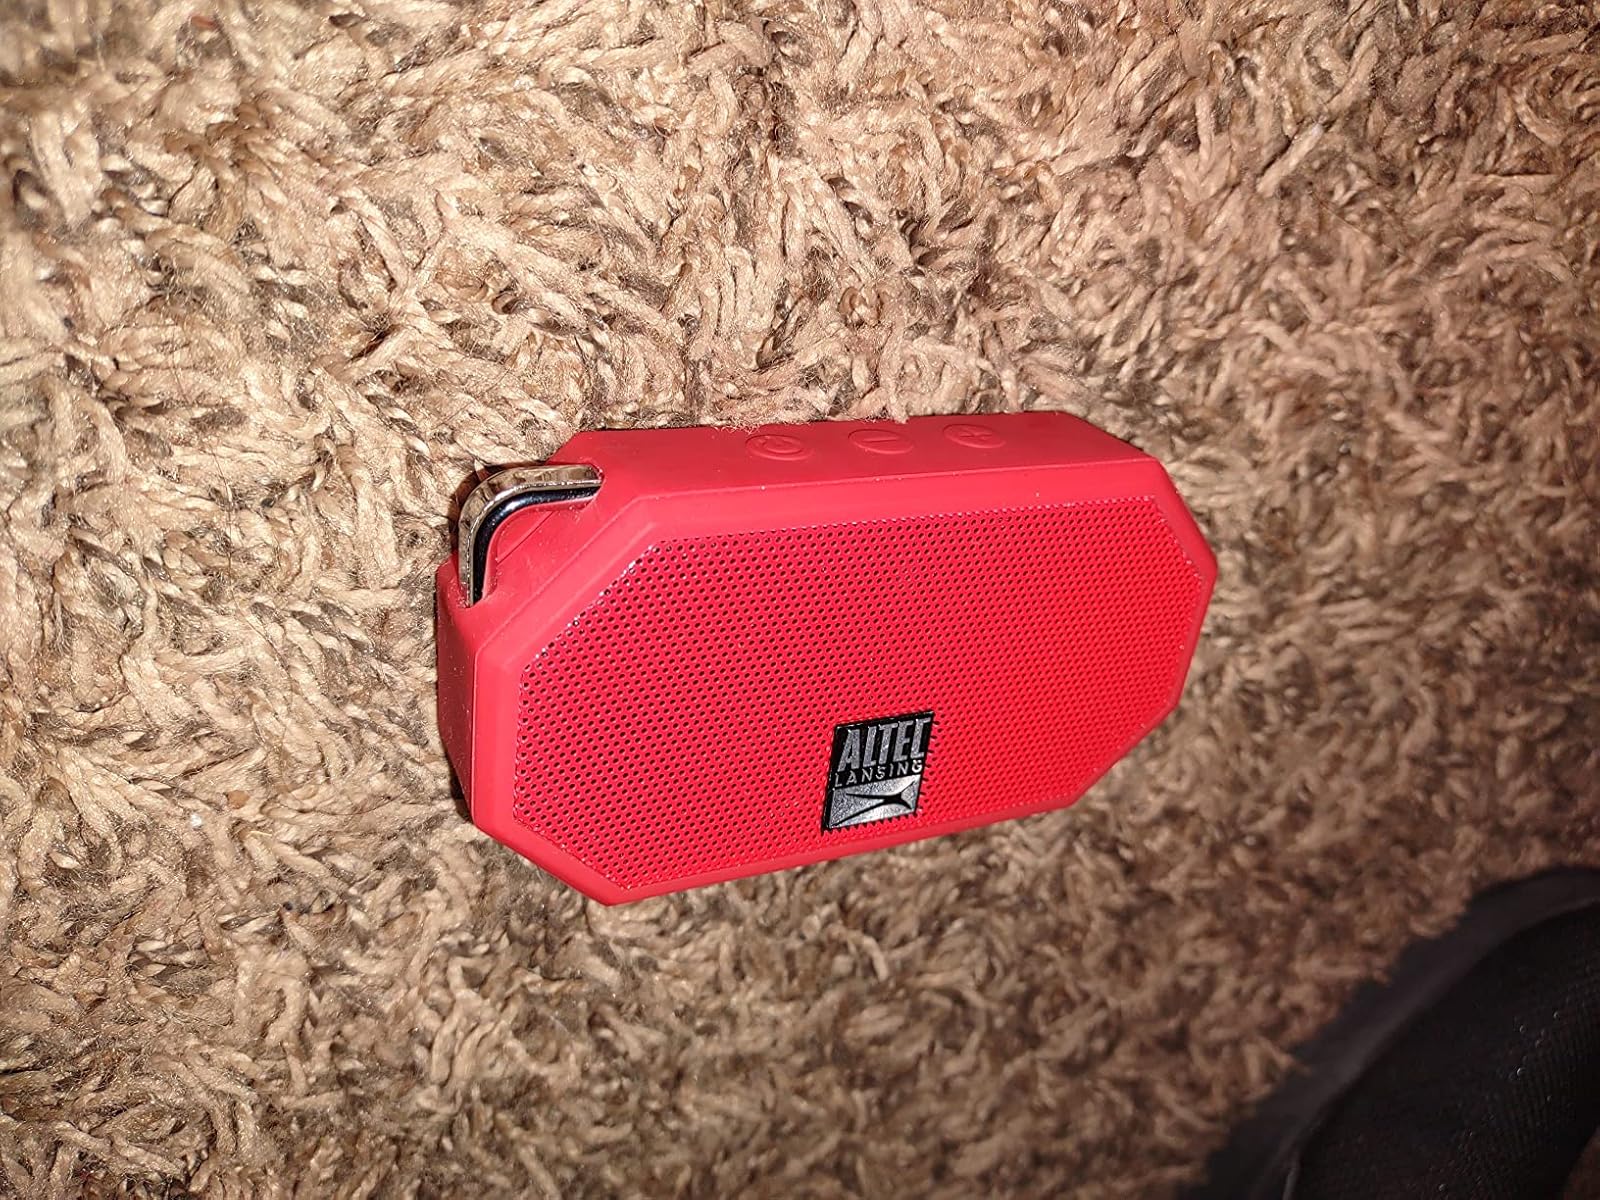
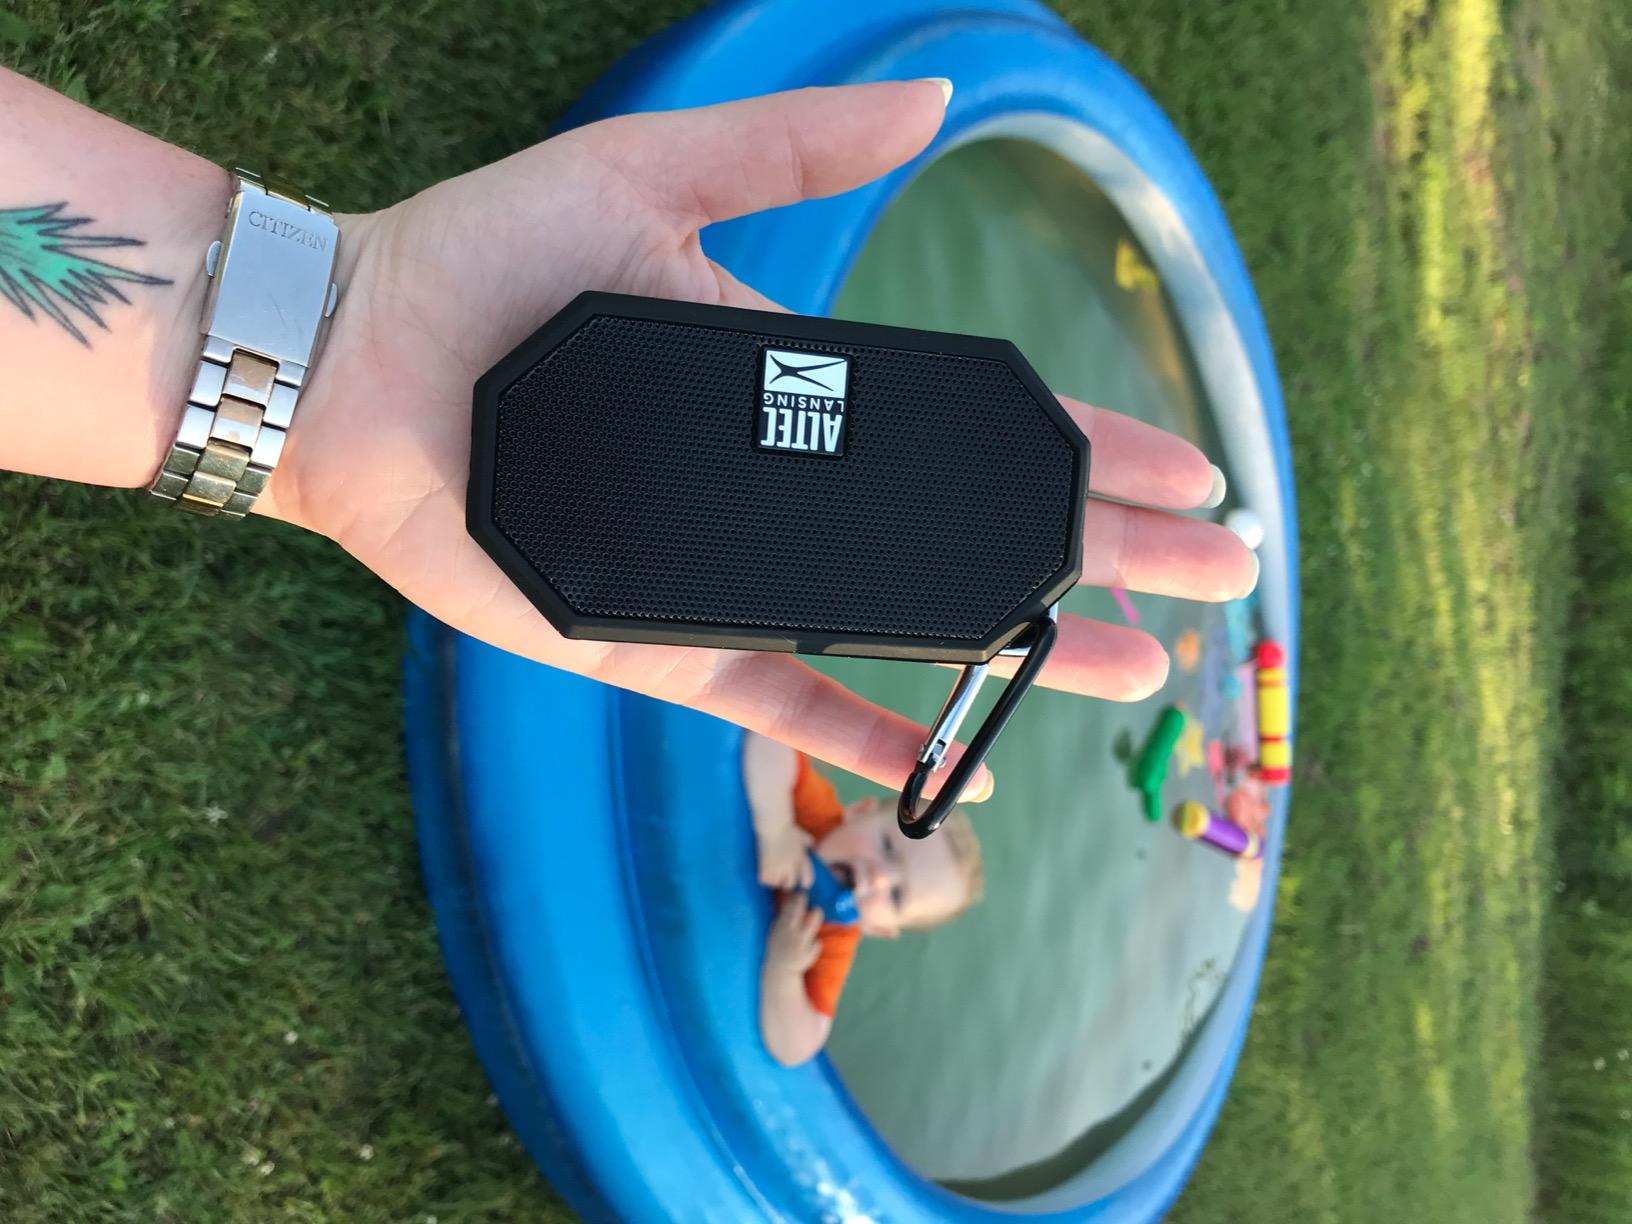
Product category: speaker
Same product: no